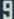
Number: 9